Memorial Centre Lipa Remembers

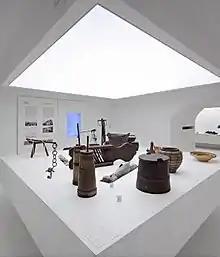
Ethnographic exhibition of the Memorial Centre Lipa Remembers

Around hundred Lipa inhabitants survived, mostly those who were lucky enough to be absent from the village at the time of the massacre: men in the partisans, women taking food to the partisan hideouts, children taking cattle to pastures, a few men preparing traditional bonfire on the surrounding hills etc. The survivors greeted the end of World War II homeless and desperate. A long and strenuous reconstruction began with lives affected by a sense of loss. As in Oradour-sur-Glane, the destroyed houses were not rebuilt, instead new housing was built for the surviving inhabitants.